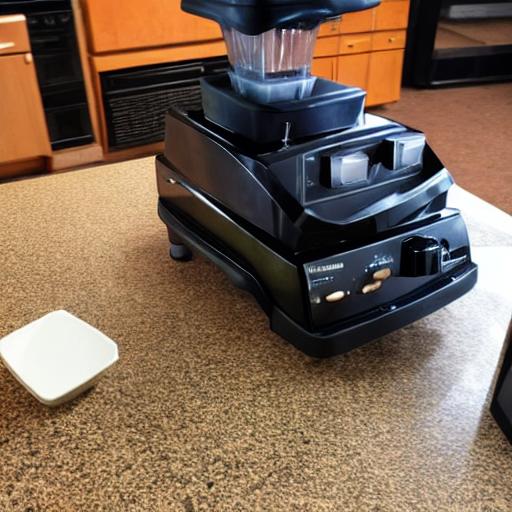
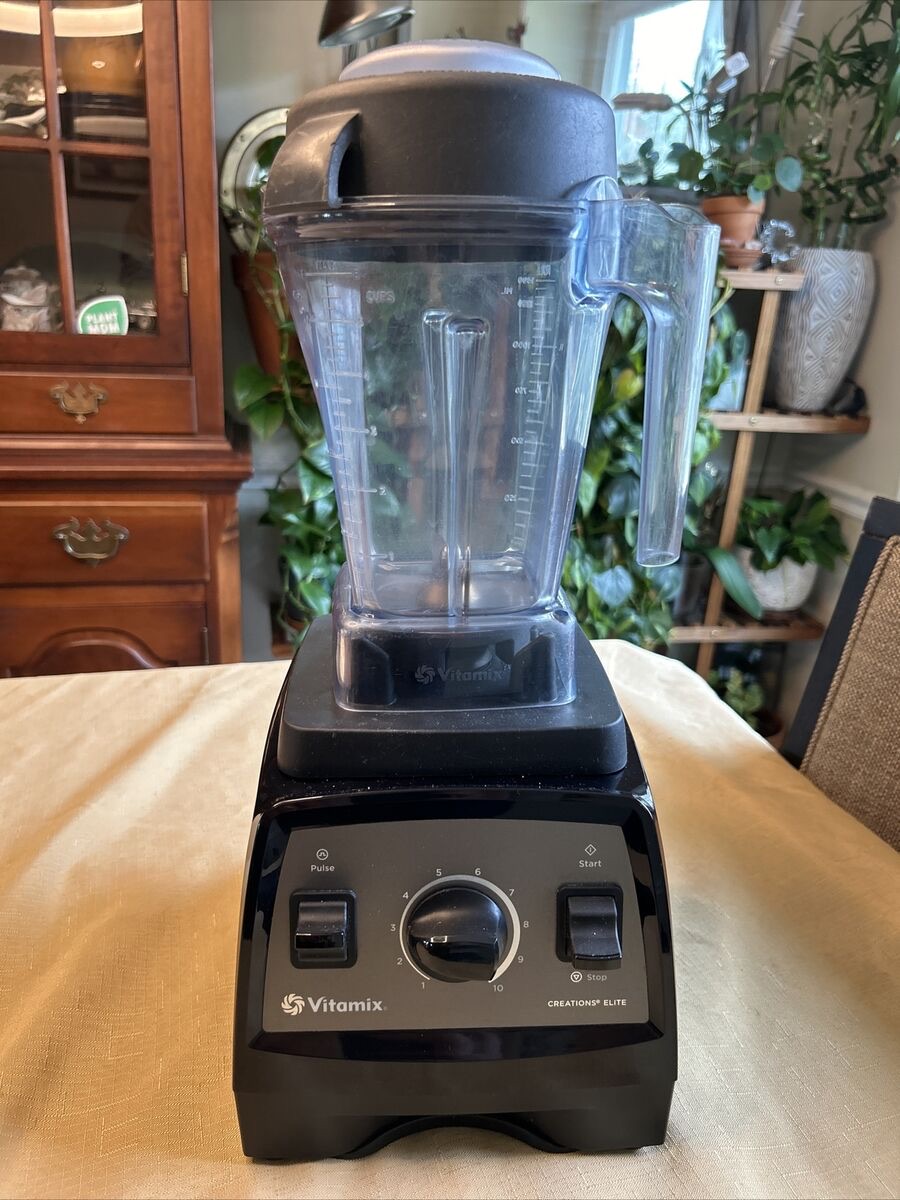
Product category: items_blender
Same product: no